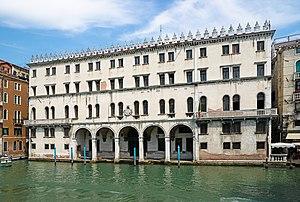
La Fondaco dei Tedeschi est un édifice de style vénéto-Renaissance de Venise en Italie, situé le long du Grand Canal et près du pont du Rialto, dans le quartier de San Marco.
Fra Giovanni Giocondo ou Fra'Iacando est un architecte, antiquaire, archéologue et érudit italien surtout connu pour avoir édité l'une des premières versions imprimées du De Architectura de Vitruve.
La création de ces confréries regroupant les artisans par métier remonte au début du XIᵉ siècle. Ce n'est que plus tard que des règles précises relatives à chaque métier furent fixées. Ces associations nées de la nécessité de défendre les intérêts communs de gens exerçant le même métier assumèrent la dénomination de corporations des arts et métiers. Ces corporations n'eurent jamais de poids politique. La particularité vénitienne était la subordination claire de toute occupation à l'autorité de l'État : à travers les corporations, l'État pouvait contrôler la vie économique de la ville, réguler le marché et l'activité de production. Les mesures fréquentes prises par l'État démontrent la volonté de maintenir un équilibre entre les besoins du marché, la protection du travail et la citoyenneté en général.